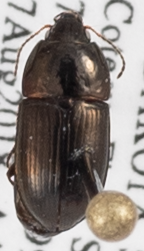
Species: Amara tenax
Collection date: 2018-08-07
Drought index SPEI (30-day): -0.32
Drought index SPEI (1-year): -0.17
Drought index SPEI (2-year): -0.46